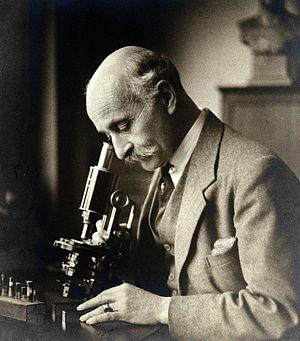
George Henry Falkiner Nuttall est un biologiste britannique d'origine américaine, né le 5 juillet 1862 à San Francisco et mort le 16 décembre 1937 à Londres. Ses recherches ont été consacrées à la bactériologie et la parasitologie.